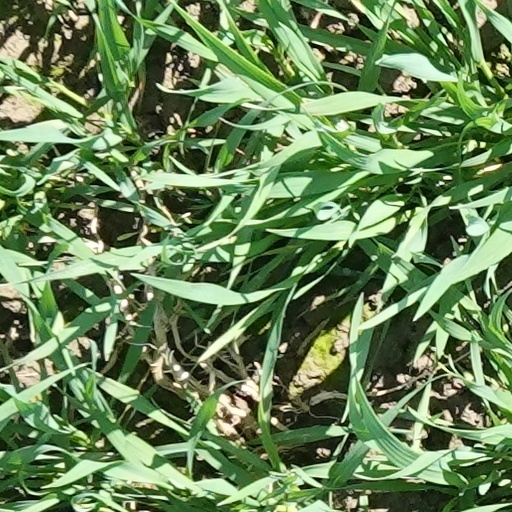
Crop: wheat